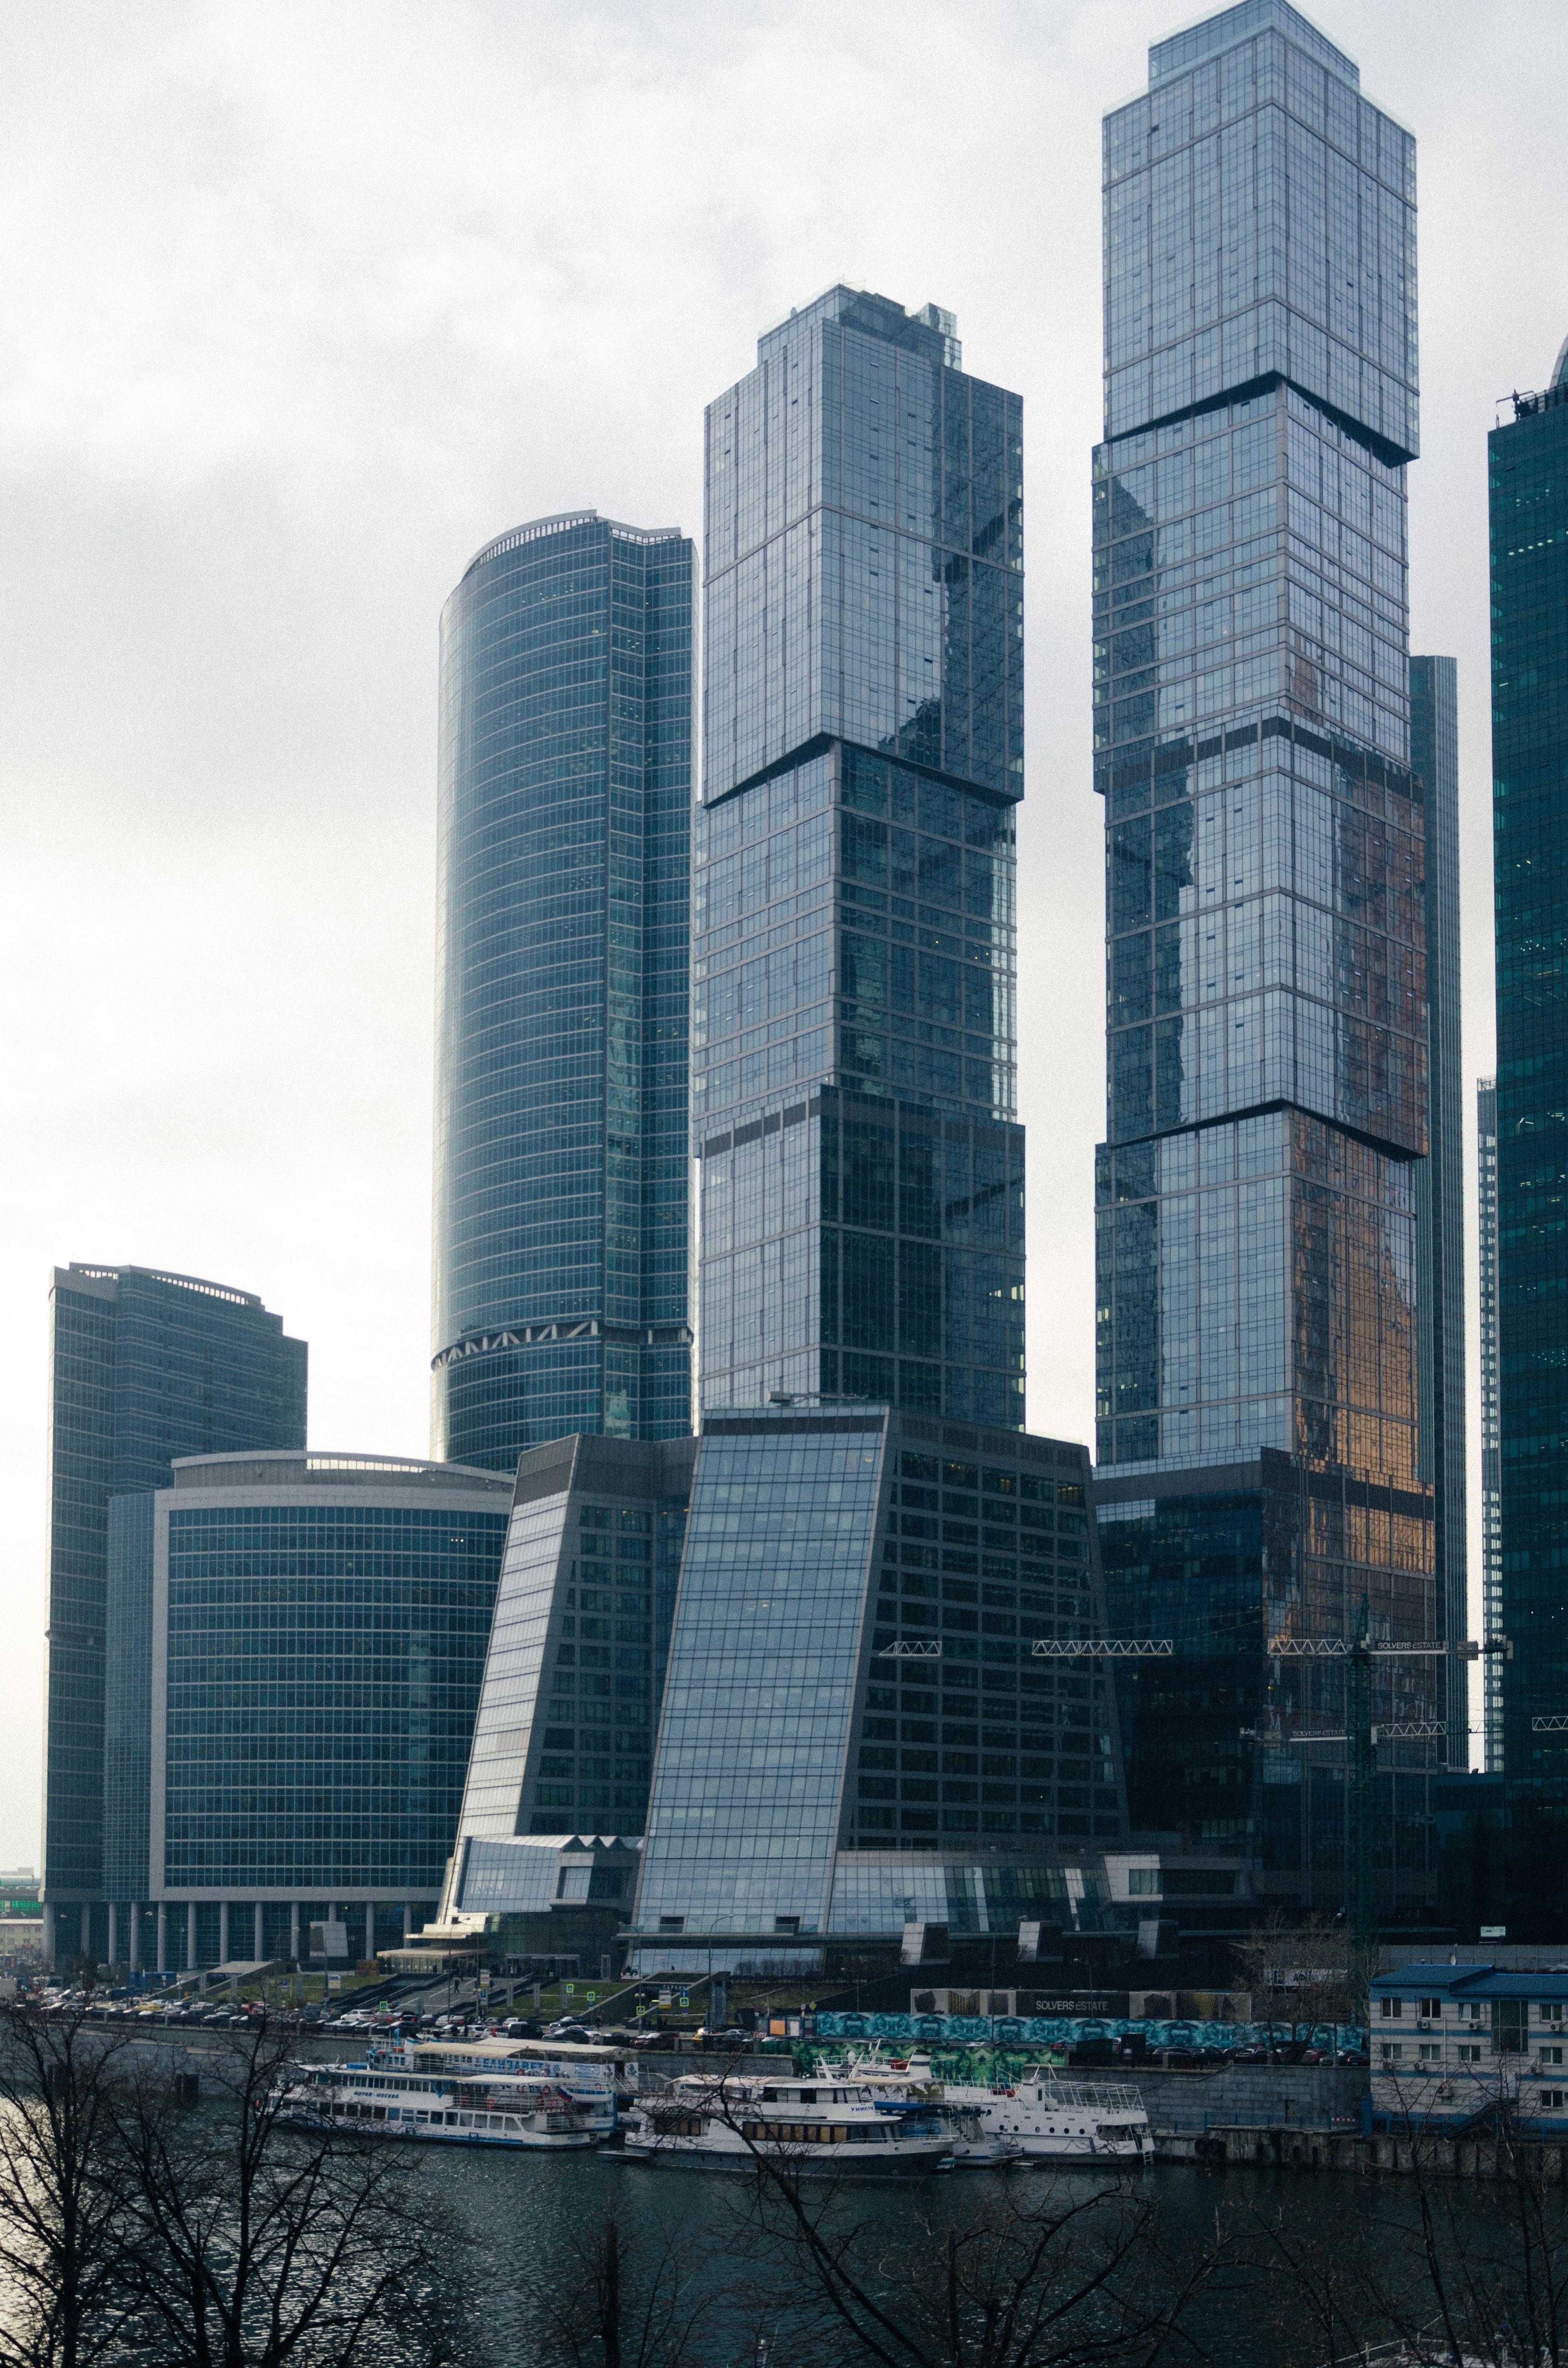
architecture, skyline, building, city, skyscraper, cityscape, downtown, reflection, tower, landmark, facade, tower block, high rise, skyscrapers, moscow, russia, metropolis, moscow city, office center, business centre, urban area, human settlement, metropolitan area, bisiness center